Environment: real
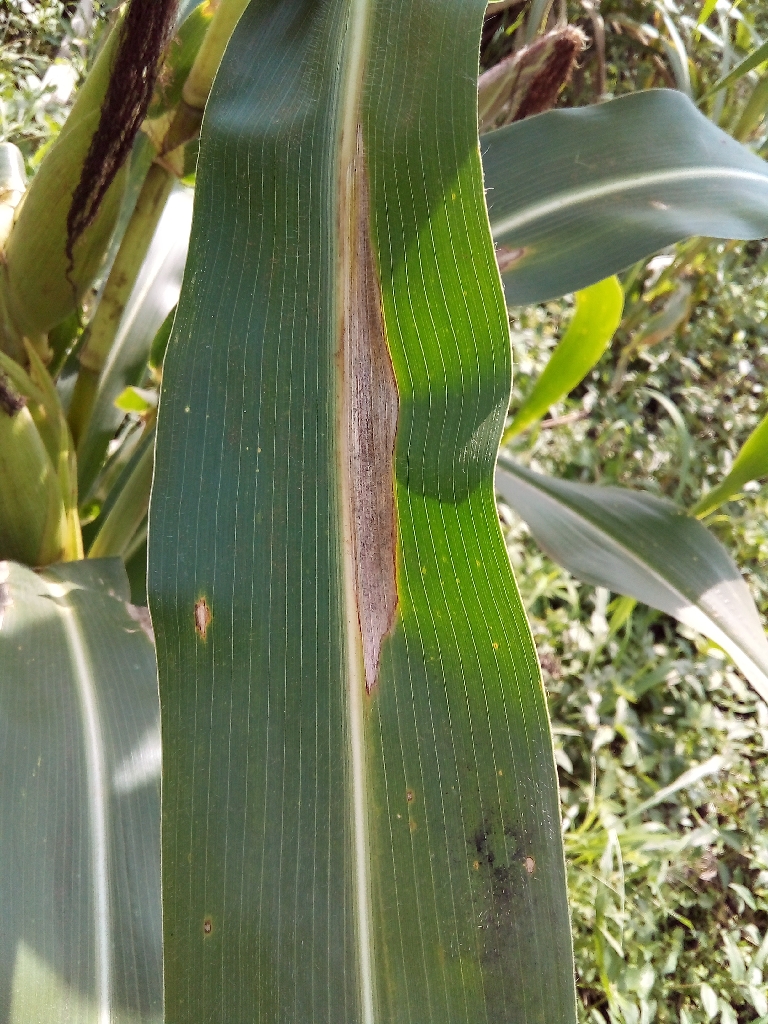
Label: northern_corn_leaf_blight